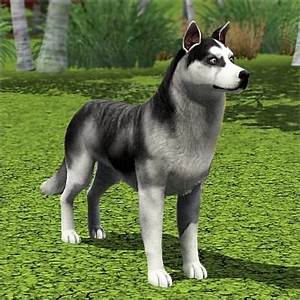
Label: cane